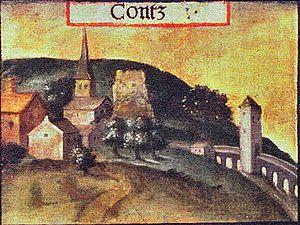
Konz en 1589
La bataille de Consarbrück s'est déroulée le 11 août 1675 dans le cadre de la guerre de Hollande et se termina sur une victoire impériale.